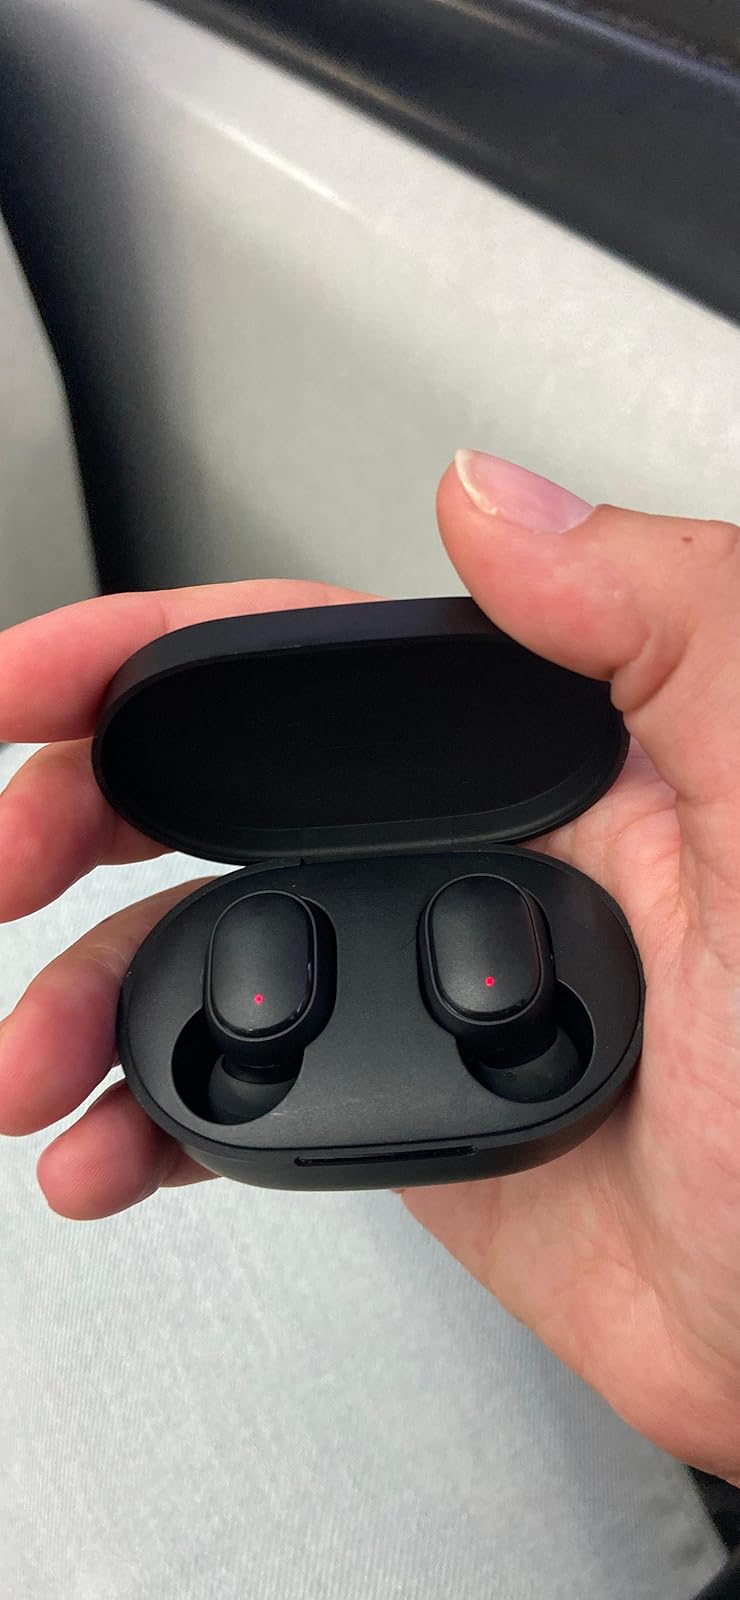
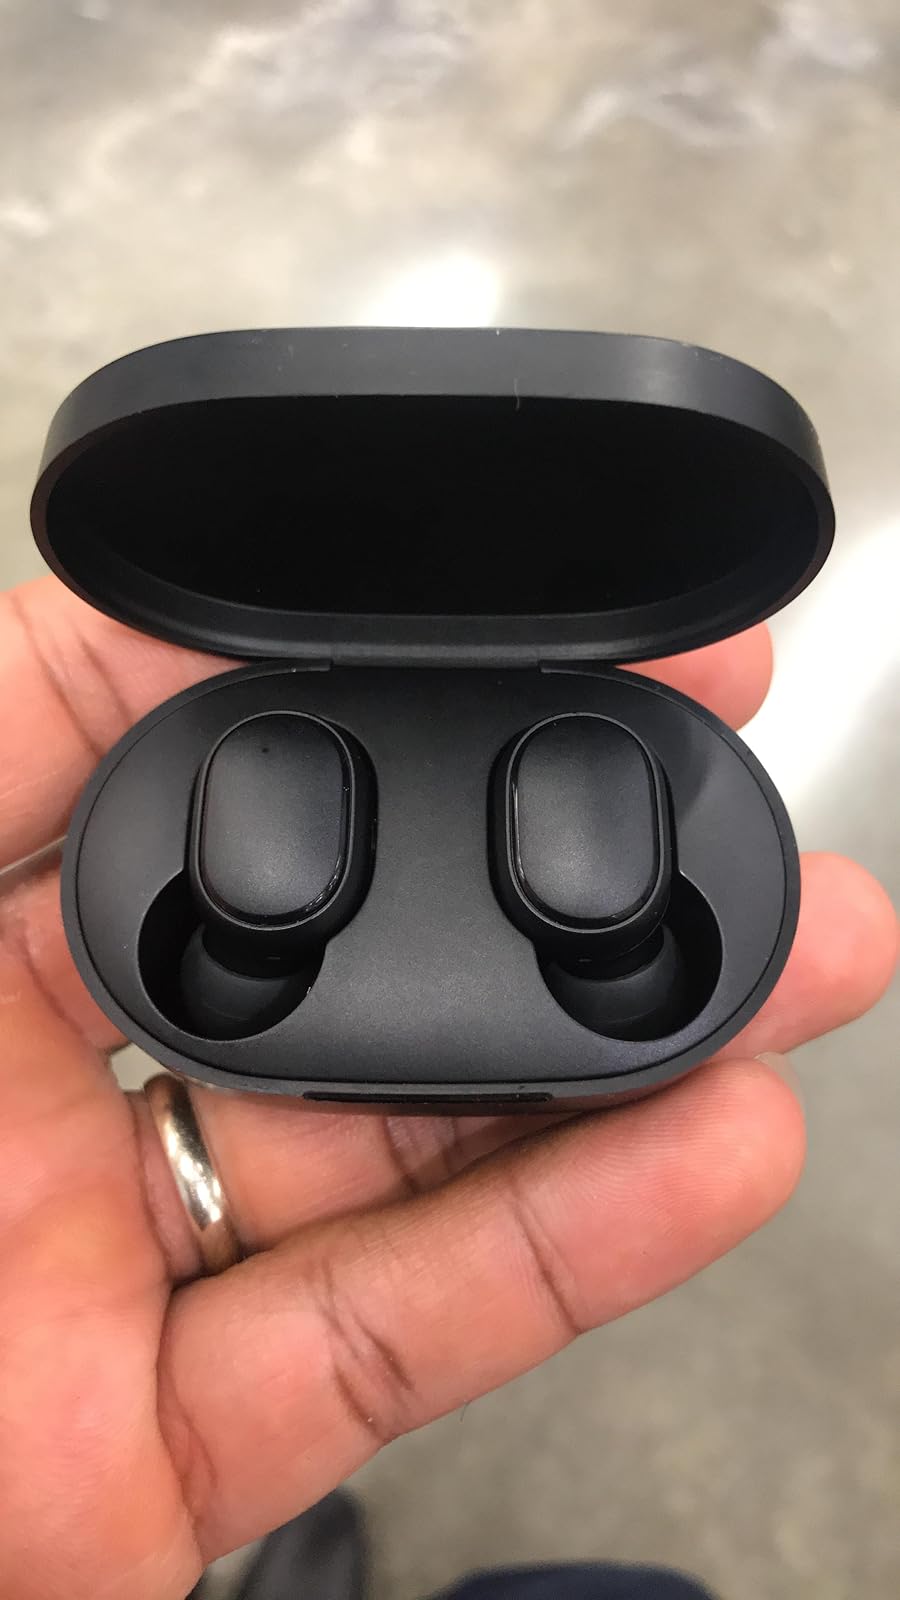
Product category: earbuds
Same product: yes